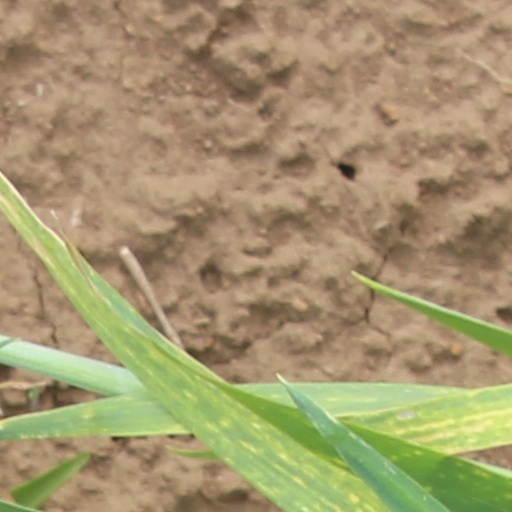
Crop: wheat